First Base (group)

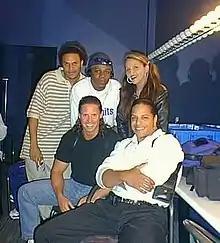
First Base with their crew (1997)

First Base was a German Eurodance group formed in 1995. It was created by producer Michael Gleim DJ Wondermike and featured vocalist Kristina (Tina) Safrany a.k.a. Viktoria and rapper Michael Williams a.k.a. MC Flash. They released three singles, "Love is Paradise", "Can You Keep a Secret", and "Follow Me". The group was highly successful in Canada, with their first two singles reaching number-one on the Canadian "RPM" Dance Chart and the latter peaking at number 6.